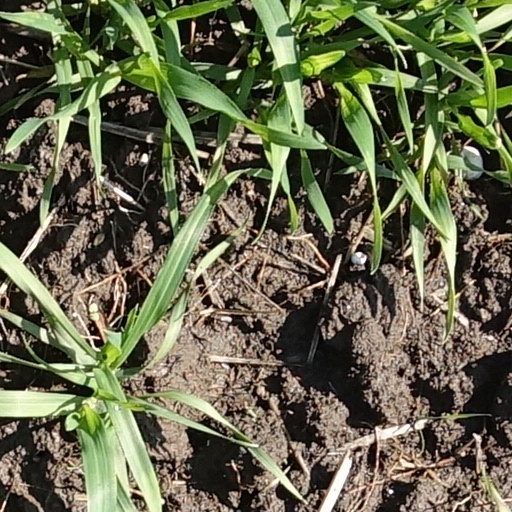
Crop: wheat